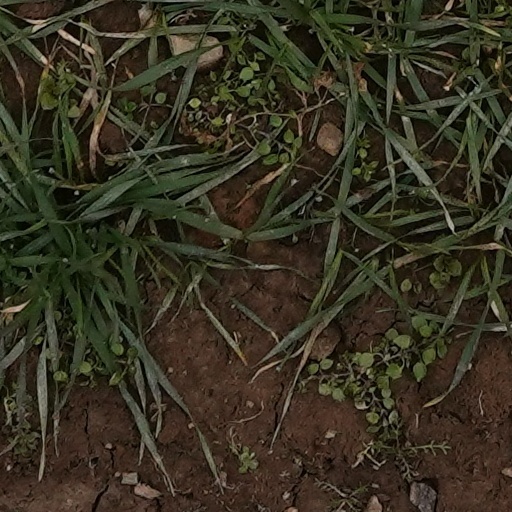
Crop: wheat